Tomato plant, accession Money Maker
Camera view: vertical (180 deg); turntable rotation: 90 degrees
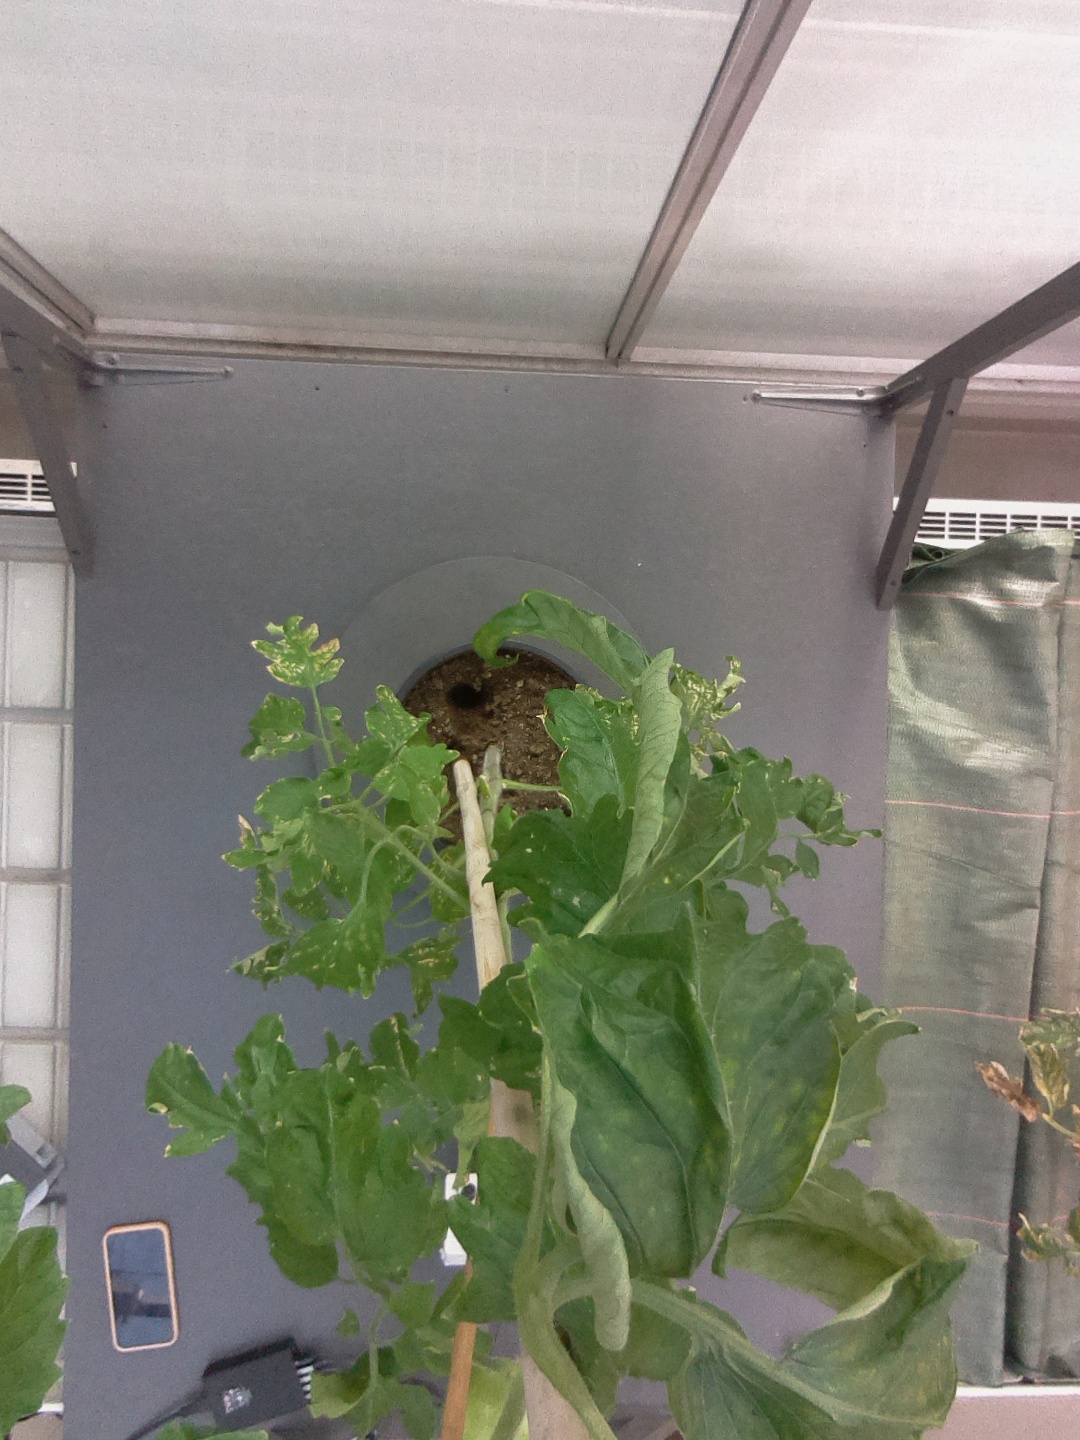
BBCH growth stage 73: 30%-40% of final fruit size